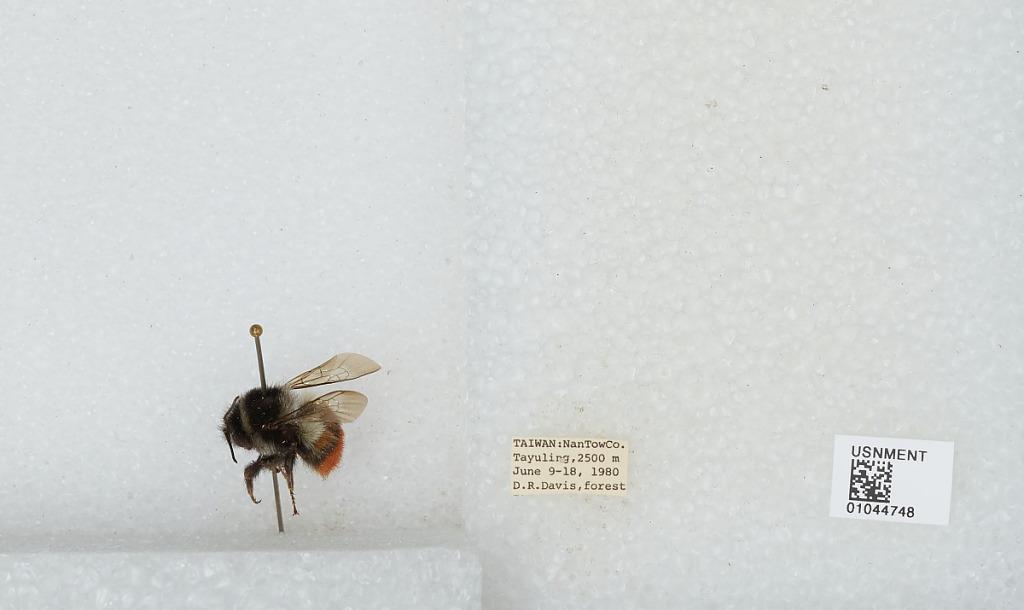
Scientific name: Bombus sp.
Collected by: D. Davis
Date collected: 1980-6-9
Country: Taiwan
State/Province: Taiwan
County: Nantou
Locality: Tayuling